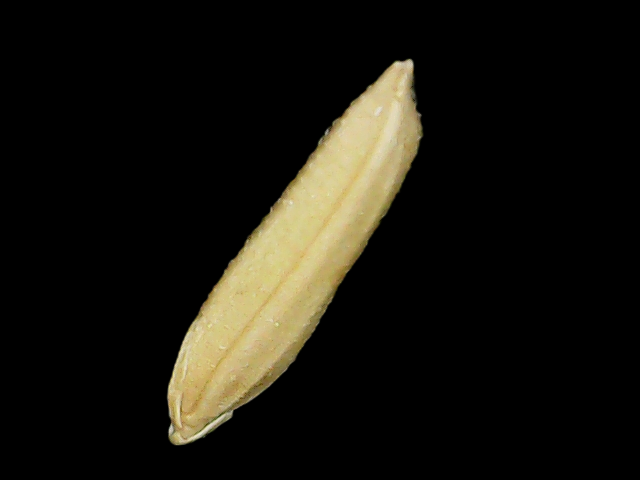
Rice variety: Binadhan19